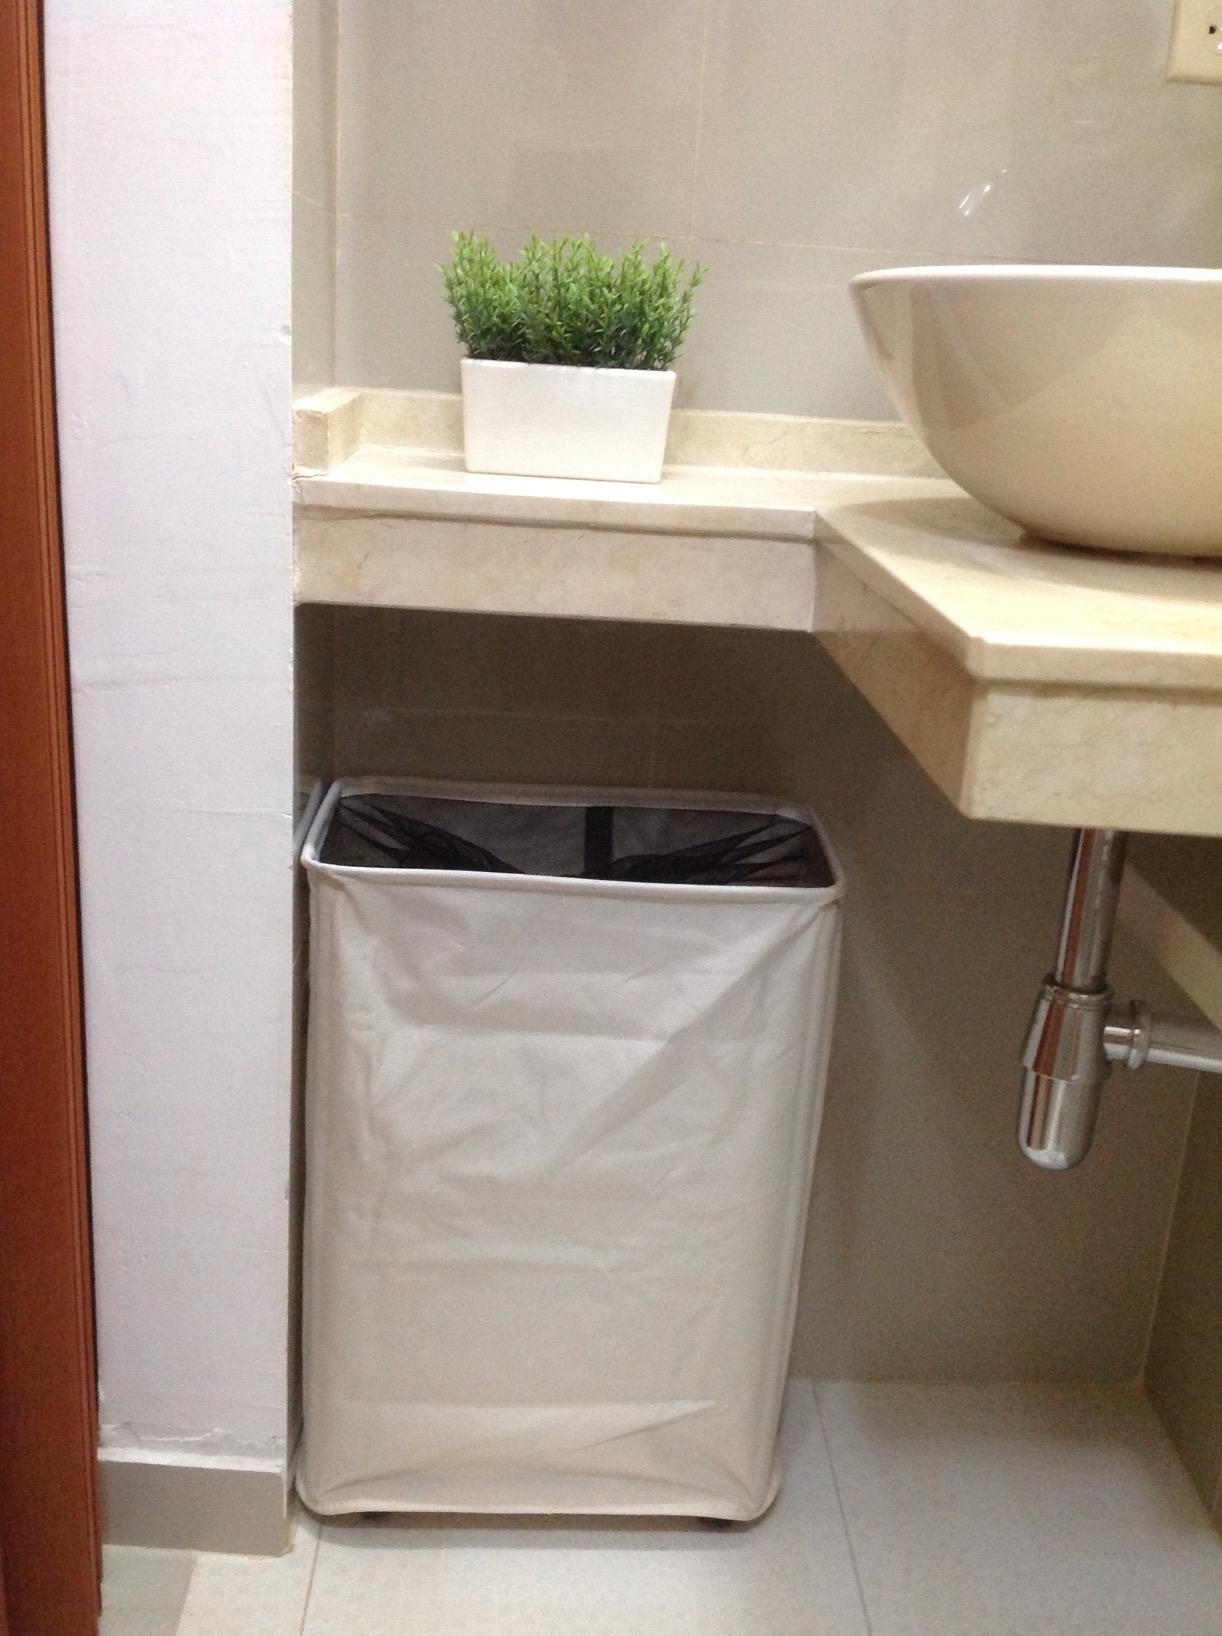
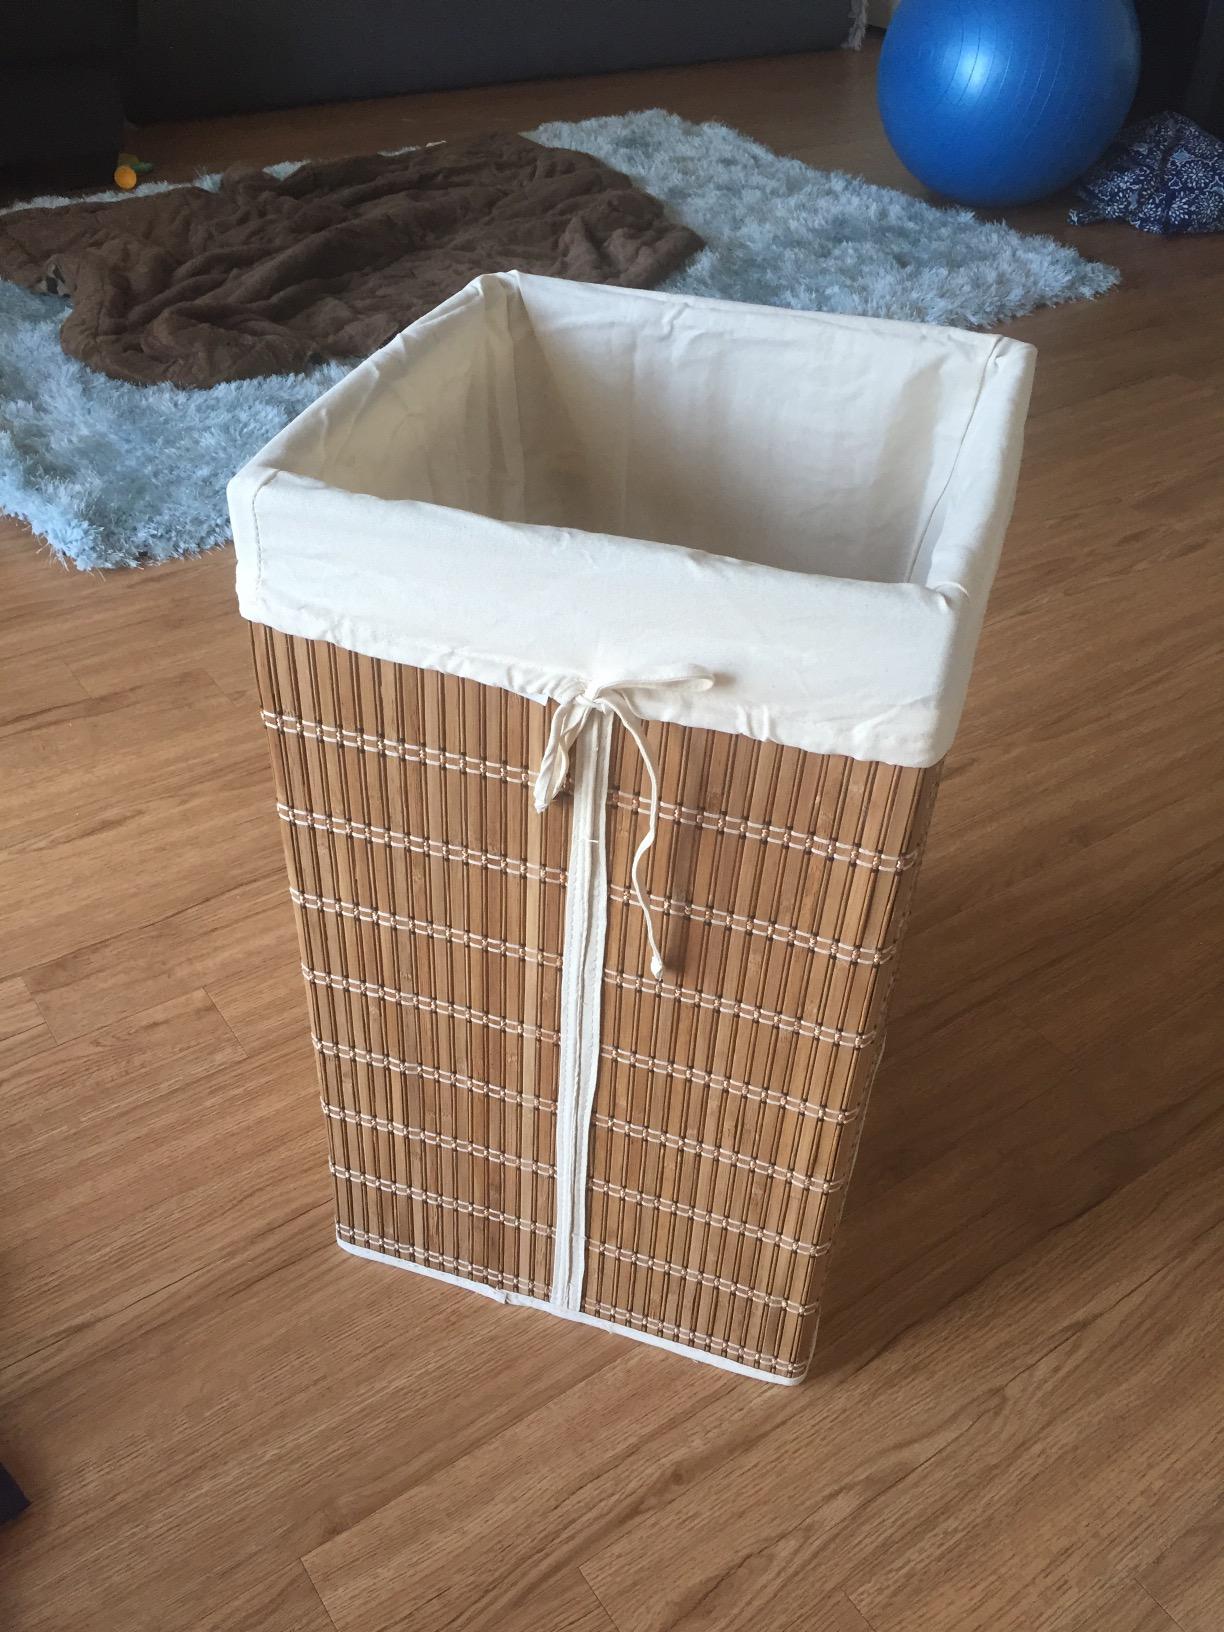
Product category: items_hamper
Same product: no